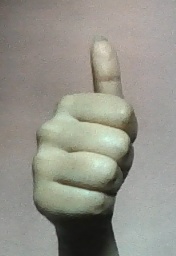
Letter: aleff